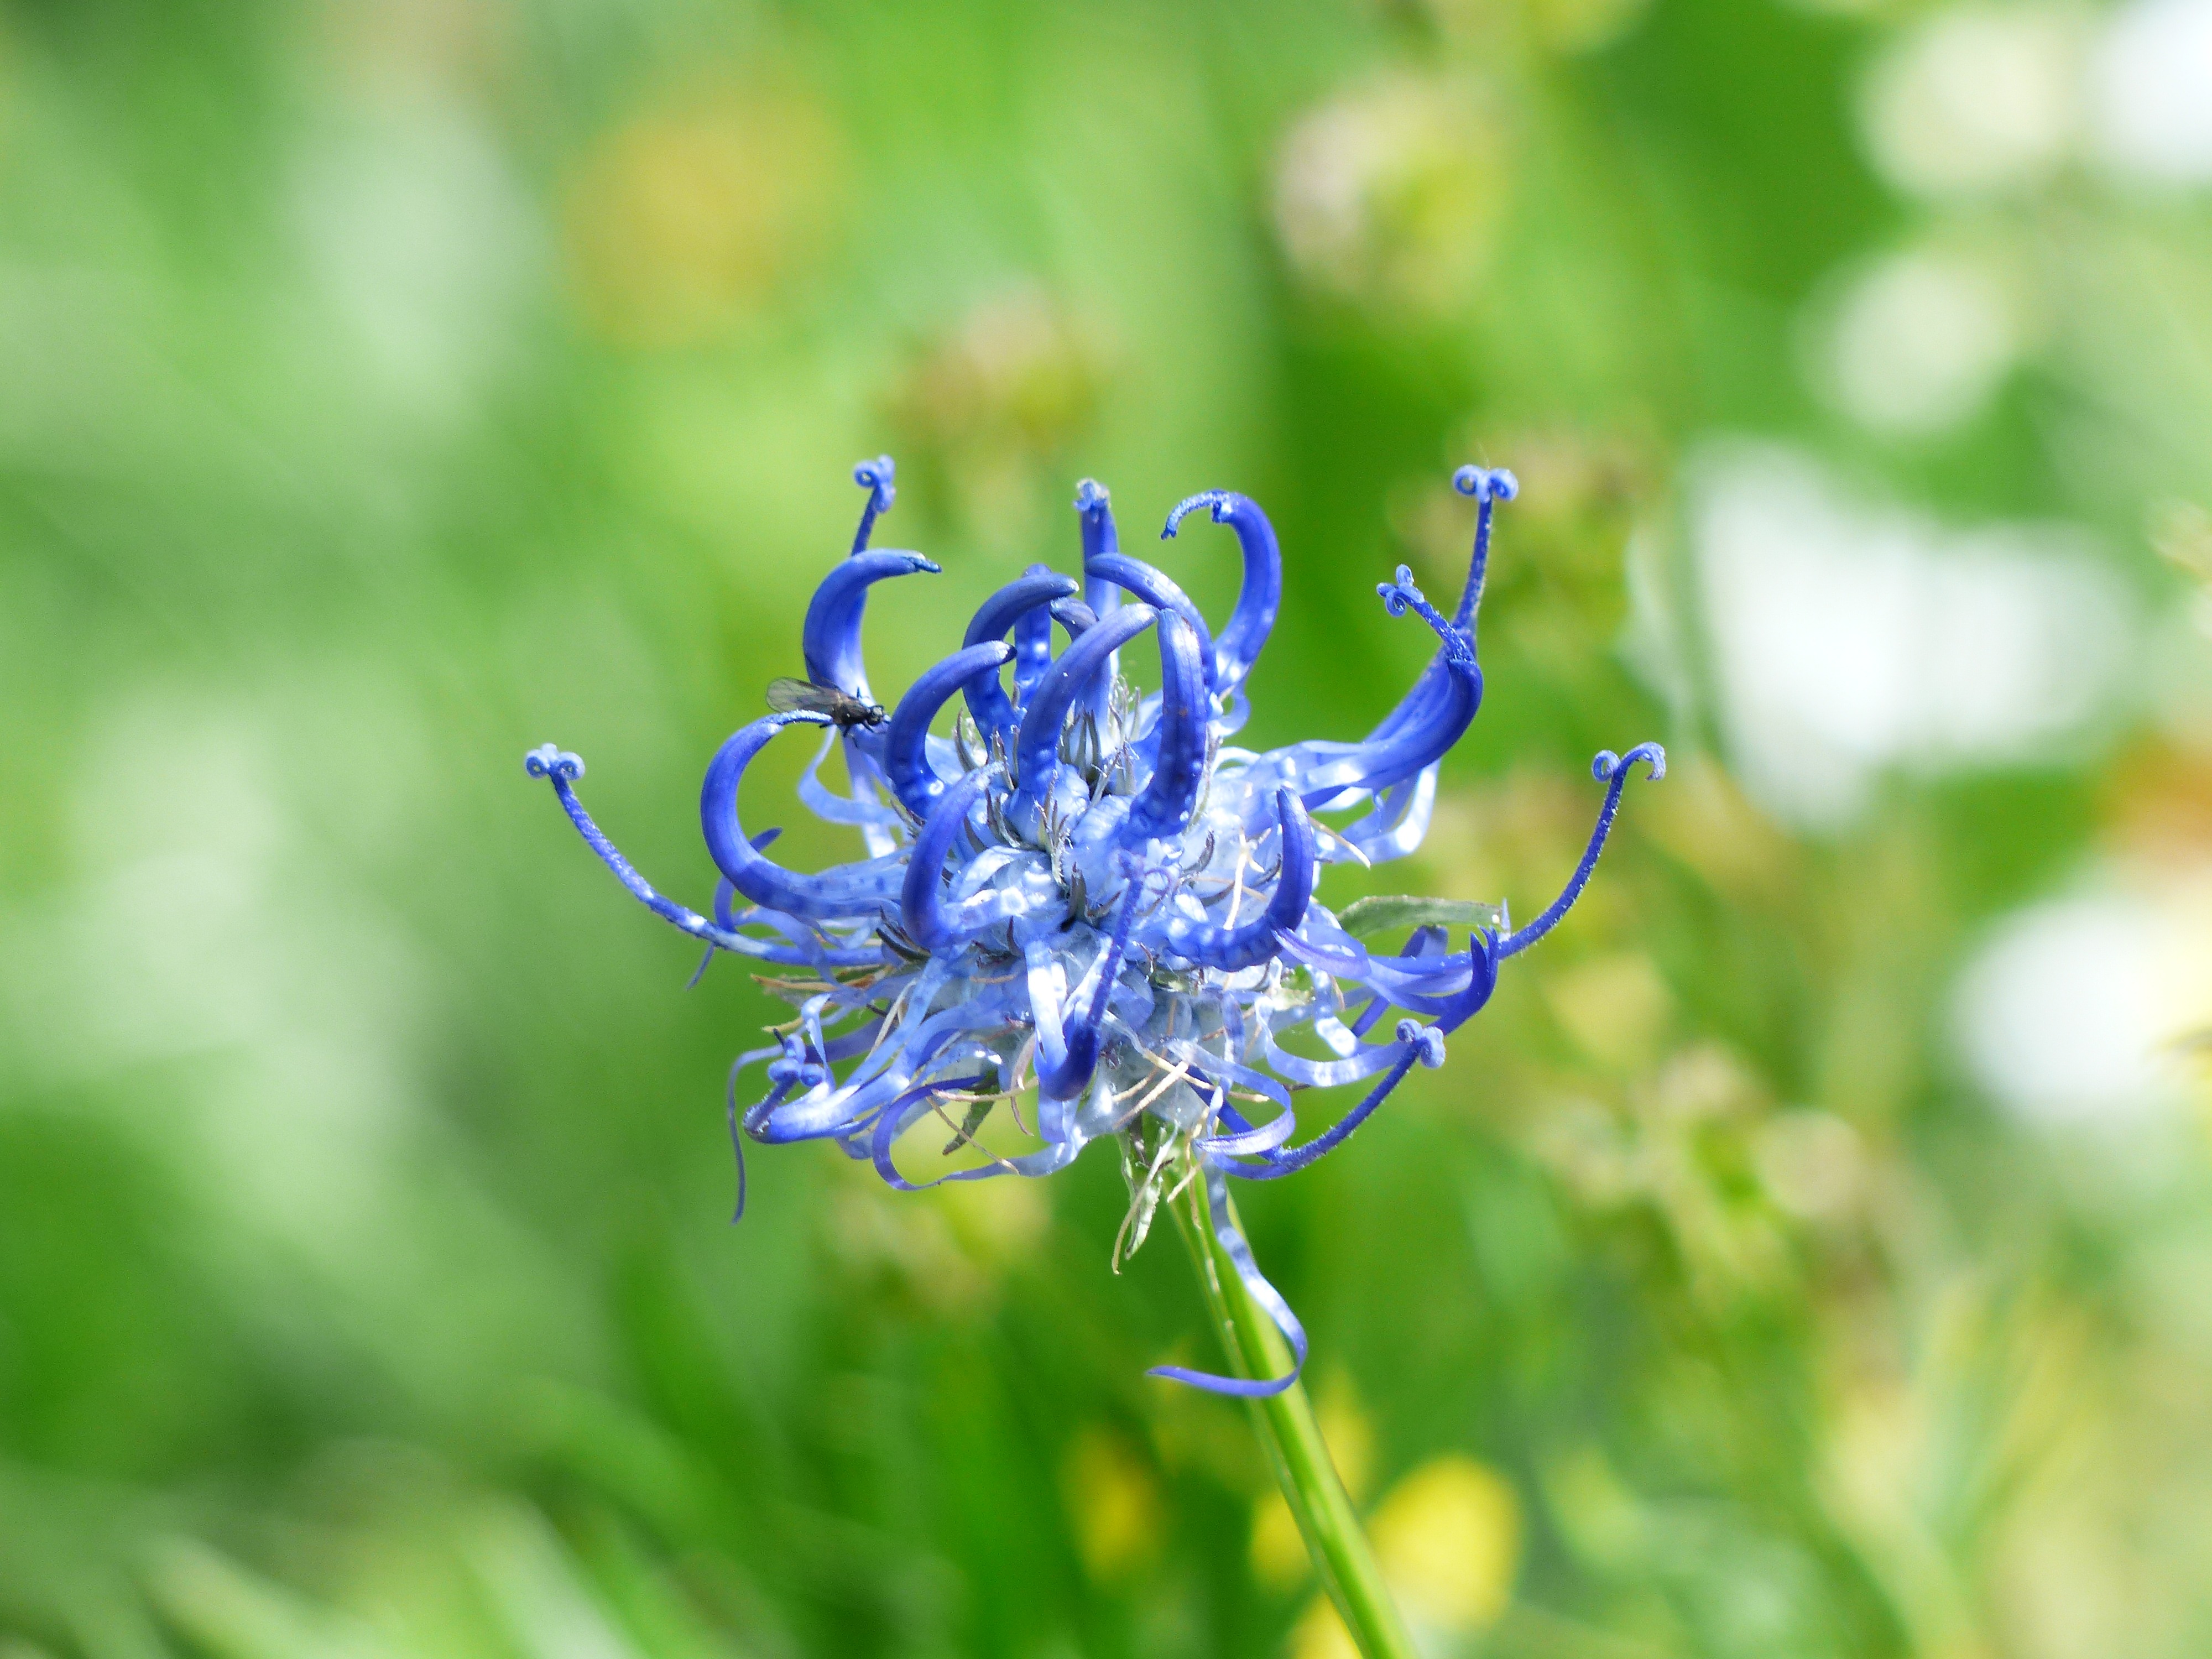
nature, blossom, plant, meadow, leaf, flower, bloom, green, botany, blue, flora, wildflower, close up, sky blue, macro photography, flowering plant, devil's claw, campanulaceae, bell flower greenhouse, spherical devil's claw, plant stem, land plant, phyteuma, phyteuma orbiculare